Jonas Bloch

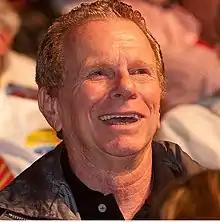
Jonas Bloch in 2010

Jonas Bloch (born February 8, 1939) is a Brazilian actor. Most known for his television roles as villains, Bloch is descendant of Ukrainian-Jewish people and father of actress Débora Bloch.